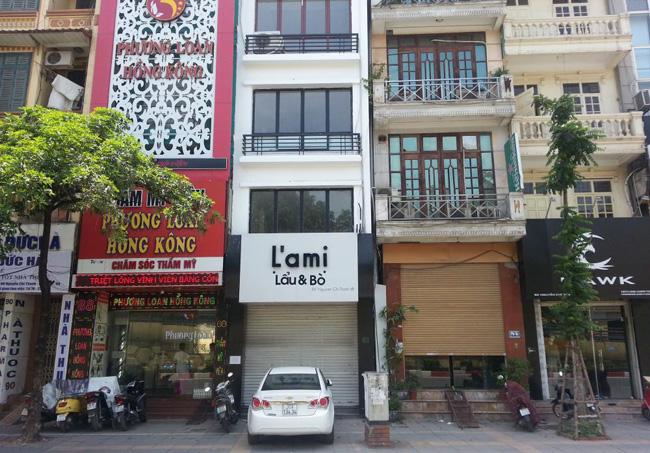
ở trên vỉa hè có sự xuất hiện của một chiếc ô tô màu trắng